Silence

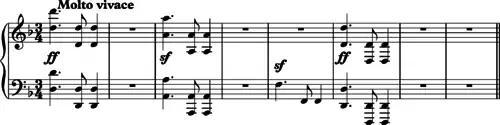
The opening bars of the "scherzo" from Beethoven's ninth symphony.

After the pause, the music continues to the words: "Open up the fiery bottomless pit, O hell!" The silence is intended to communicate a momentary sensation of terror, of staring into unfathomable darkness. Another example of a dramatic silence comes in the "rest full of tension" at the climactic ending of the "Hallelujah" chorus in Handel's "Messiah":